Rhode Island Rams women's ice hockey

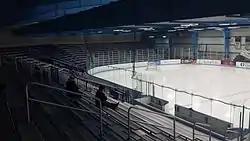
Bradford R. Boss Arena has been the Rams' home since it opened in 2002

McCann, by 2014 ACHA's longest-tenured coach by a wide margin, surprisingly did not have her contract renewed by the team that summer, which ended her 15-year run with a 304–128–26 overall record. In McCann's place stepped one of her former star players, 2009 graduate Pagliarini, who had been coaching the Cranston Thunderbirds (a high school co-op team combining players from Cranston High School East, Cranston High School West and East Greenwich High School). Following Pagliarini's first season at the helm in 2014–15, URI student paper "The Good 5 Cent Cigar" reported that both ends of the coaching change were far from unanimous decisions within the team - the player vote against keeping McCann was 11–10, while the replacement search committee was similarly divided on Pagliarini - and largely blamed on the abrasive behavior of the former coach's husband Tracy, who had also been on the staff. The 2014–15 season started well, with the Rams moving into the ACHA's top five and highlighted by a 4–3 come-from-behind overtime win at second-ranked Liberty, which gave the eventual national champion Flames their first loss. Just two days after the big win, however, a coach-player disagreement at practice resulted in All-American goaltender DiLorenzo being kicked off the team, while two other players also left the squad during the season. Notably, DiLorenzo was the Rams' only goaltender, which forced star forward/defenseman Collins to log 440 minutes in net until a late-season replacement was found. Although the Rams largely survived the rough patch and finished with a 21–11–1 overall record while reaching the ECWHL championship game, a blowout loss to Massachusetts in that final and narrowly missing out on the ACHA National Tournament for the first time since 2003 brought the campaign to a bitter close.